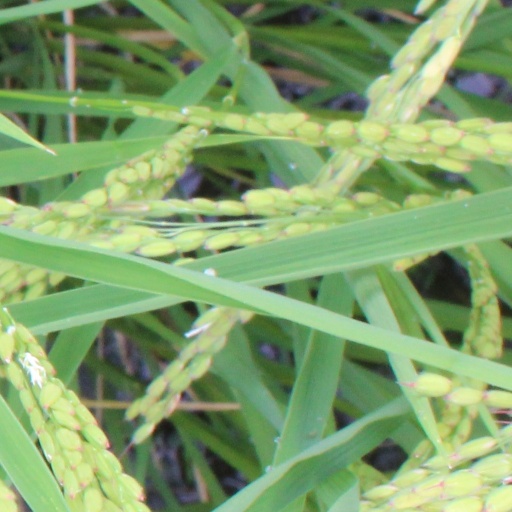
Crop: rice